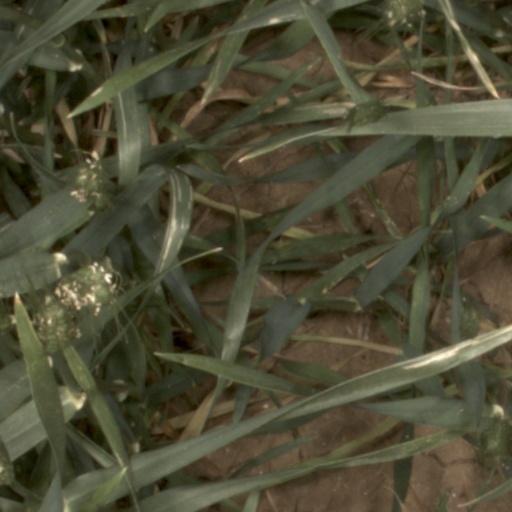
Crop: wheat